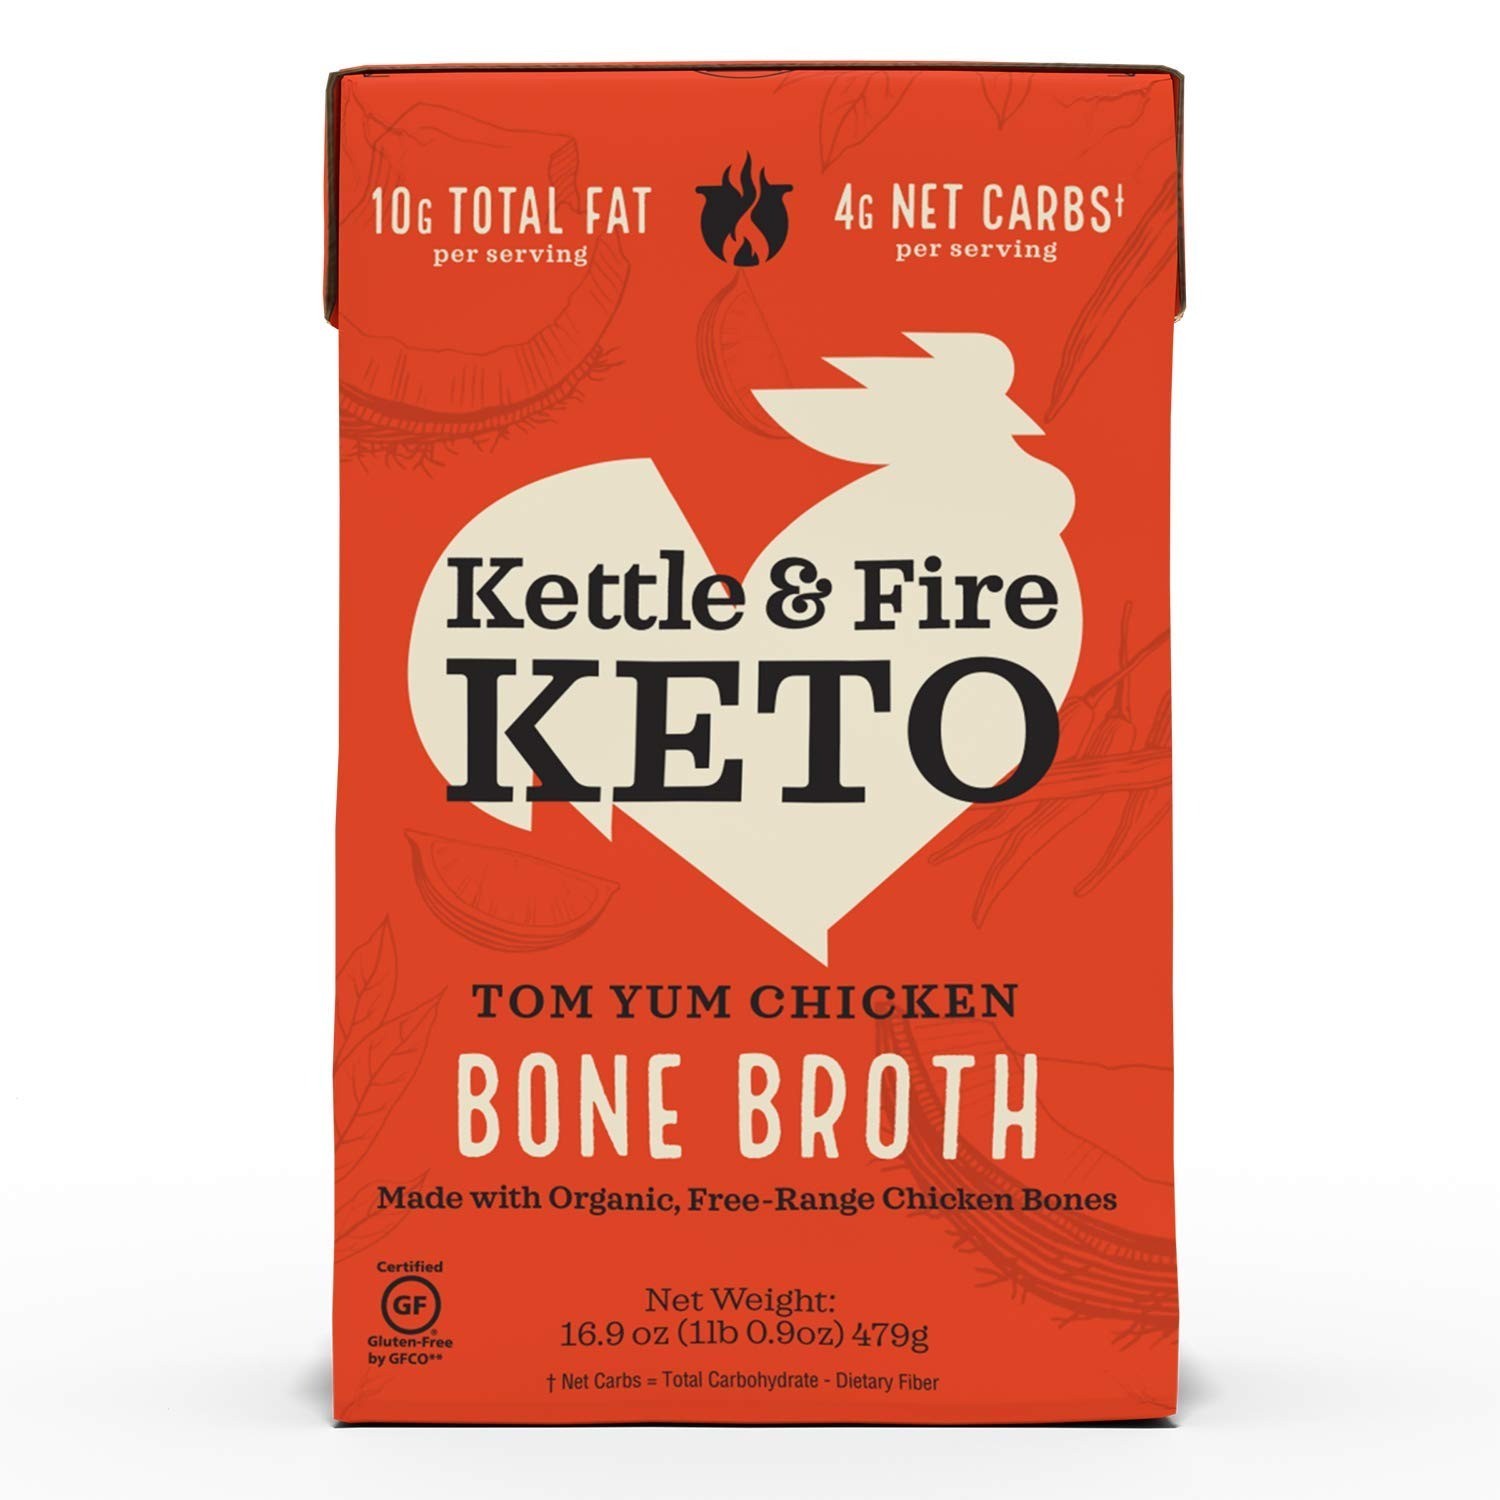
Item Name: Kettle & Fire Tom Yum Chicken Bone Broth, 16.9 OZ
Bullet Point 1: KETO BONE BROTH: If you love our bone broths and soups, you'll love our new Kettle and Fire Tom Yum Chicken Keto Bone Broth. Each 16oz carton provides about 2 servings, each serving holding about 6 grams of protein!
Bullet Point 2: QUALITY INGREDIENTS: Simmered with organic free-range chicken bones, organic coconut milk, organic vegetables and chilies, organic apple cider vinegar, and a blend of organic herbs and spices to provide you with maximum benefits.
Bullet Point 3: SIMMERED WITH YOU IN MIND: Our Butter Chicken Keto Bone Broth is not only Keto Diet friendly, it's also Dairy-Free, Soy-Free, Gluten Free, and Sugar-Free making this a great addition to your current diet. Our broths are also manufactured within the United States and have a 2 year shelf life.
Bullet Point 4: BONE BROTH BENEFITS: Our bone broth’s wholesome ingredients help promote youthful skin, gut health and proper digestion, and support sleep, joint mobility, and strong nails and hair. It may also help boost your immune system and can complement weight loss efforts.
Bullet Point 5: ENJOY: Butter Chicken’s grass-fed butter melts into golden bone broth, accented with aromatic herbs, mild peppers, and full-bodied tomato puree for a velvety-smooth finish. Heat and pair with your favorite keto snack, or enjoy on its own. Perfect for intermittent fasting.
Value: 16.9
Unit: Fl Oz

Price: 9.89